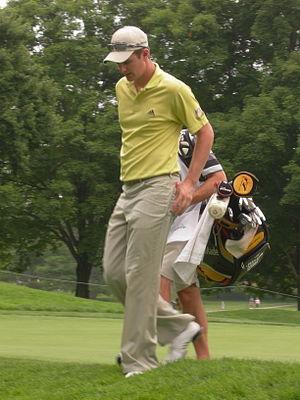
Justin Rose, né le 30 juillet 1980 à Johannesbourg, est un golfeur britannique.